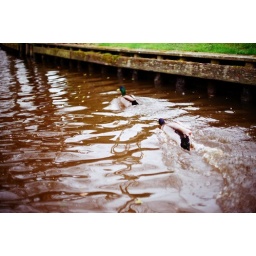
Giethoorn boat trip 4.8 x chilly sheep picnic in the car